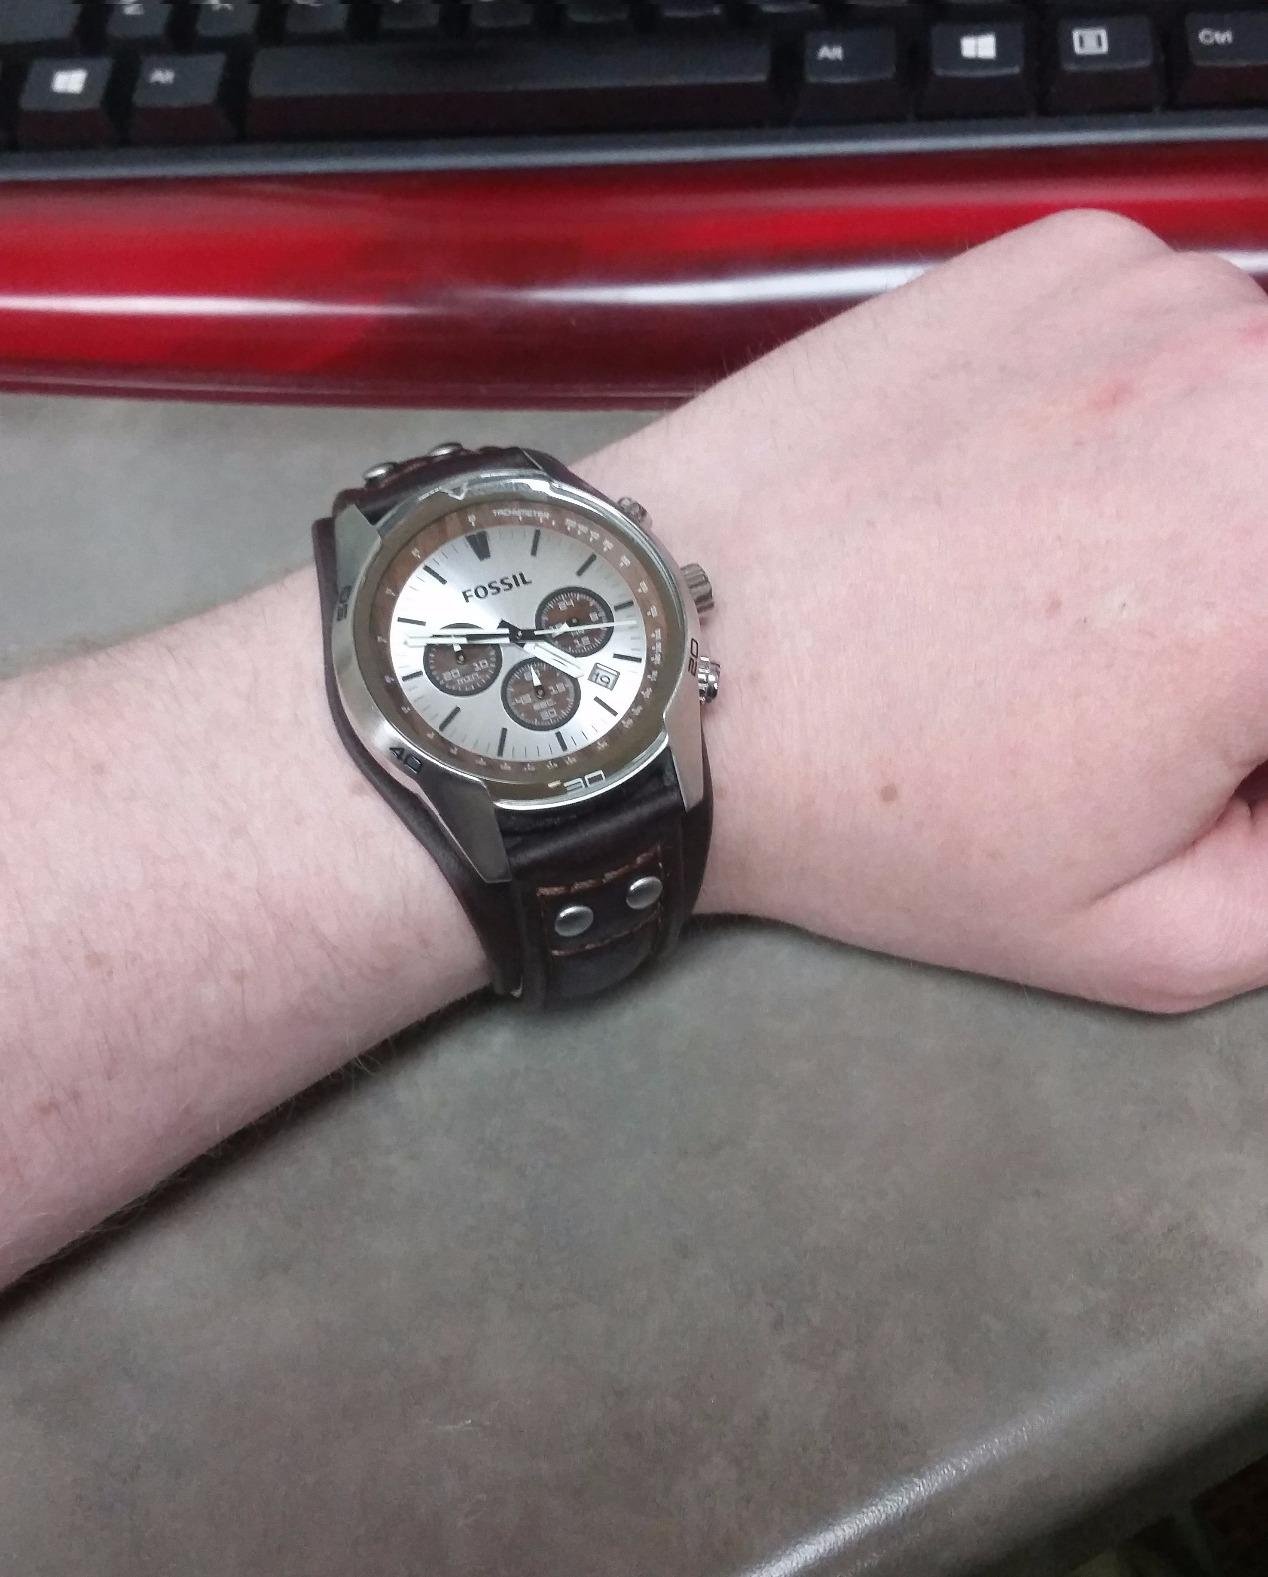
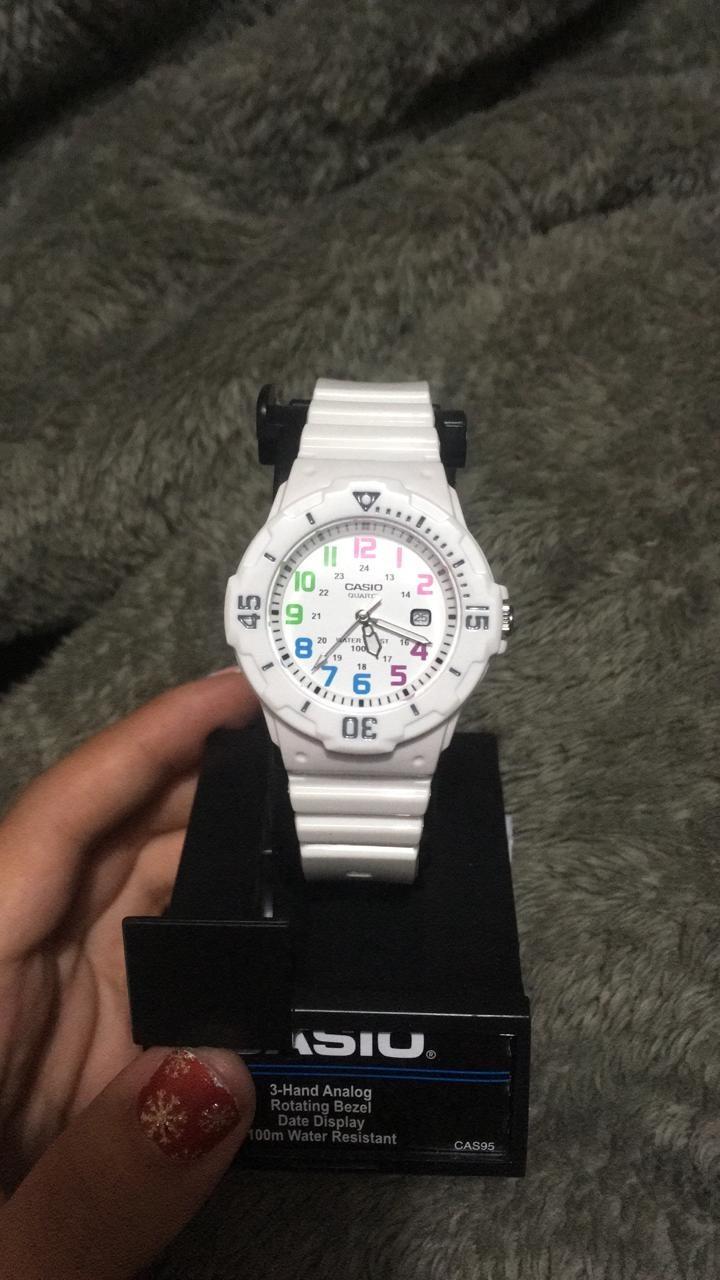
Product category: accessories_watch
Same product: no